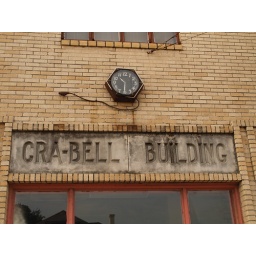
Houston Texas walking around the Old Montrose neighborhood down Westheimer street 2010 Building Streets Signs Vintage